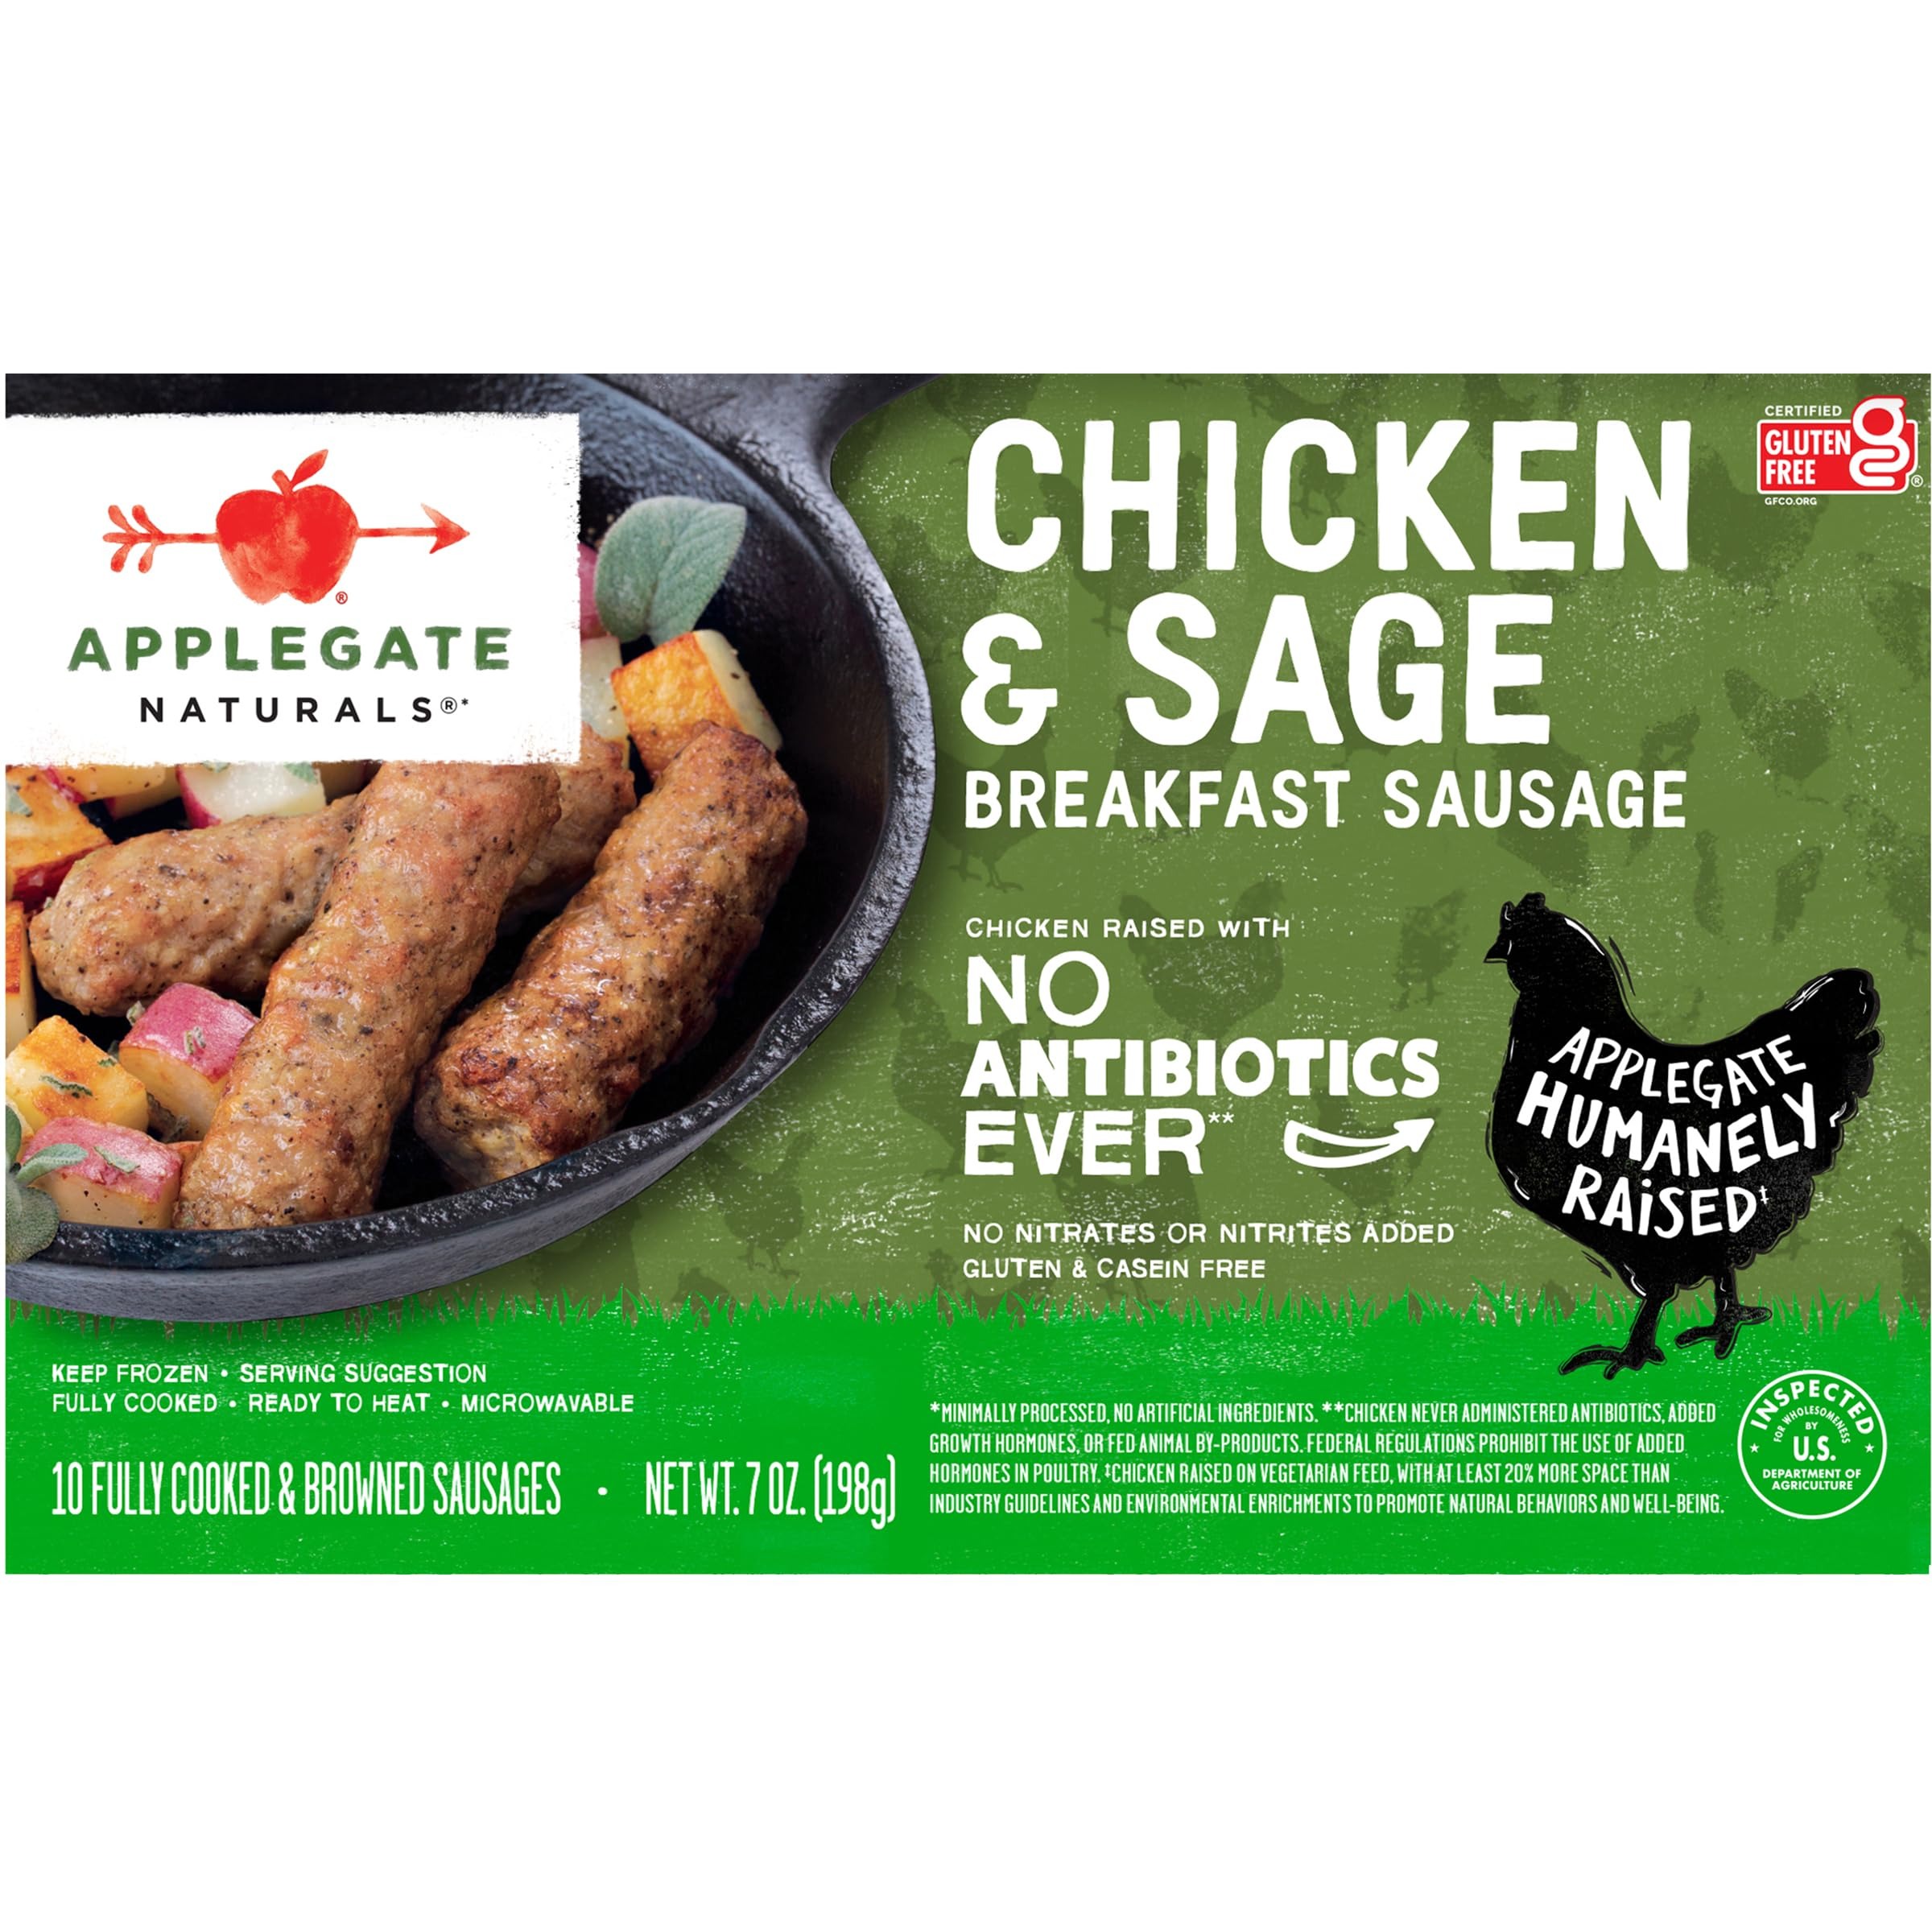
Item Name: Applegate Farms, Chicken Sausage Link Breakfast Sage Frozen, 7 Ounce
Bullet Point 1: Applegate, Natural Chicken & Sage Breakfast Sausage, 7oz (Frozen)
Bullet Point 2: No Antibiotics or Added Hormones
Bullet Point 3: No Chemical Nitrites or Nitrates
Bullet Point 4: No Artificial or GMO Ingredients
Bullet Point 5: Humanely Raised
Product Description: Applegate naturals chicken & sage breakfast sausage links come fully cooked and browned, requiring only quick reheating in a skillet or your microwave. Made with minimally processed chicken raised on family farms in a stress-free setting, this sausage offers a healthy alternative to standard pork sausage with 9 gram of protein and just 110 calories per three-link serving. The back of this 10 count box of ready-to-heat chicken sausage includes fast, easy cooking instructions and recipe ideas.
Value: 7.0
Unit: Ounce

Price: 5.99